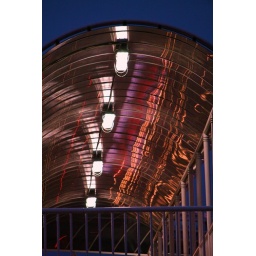
The reflected changing coloured light from a large adverizing screen in the shiny aluminium roof of a pedestrian bridge